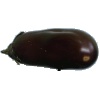
Label: eggplant